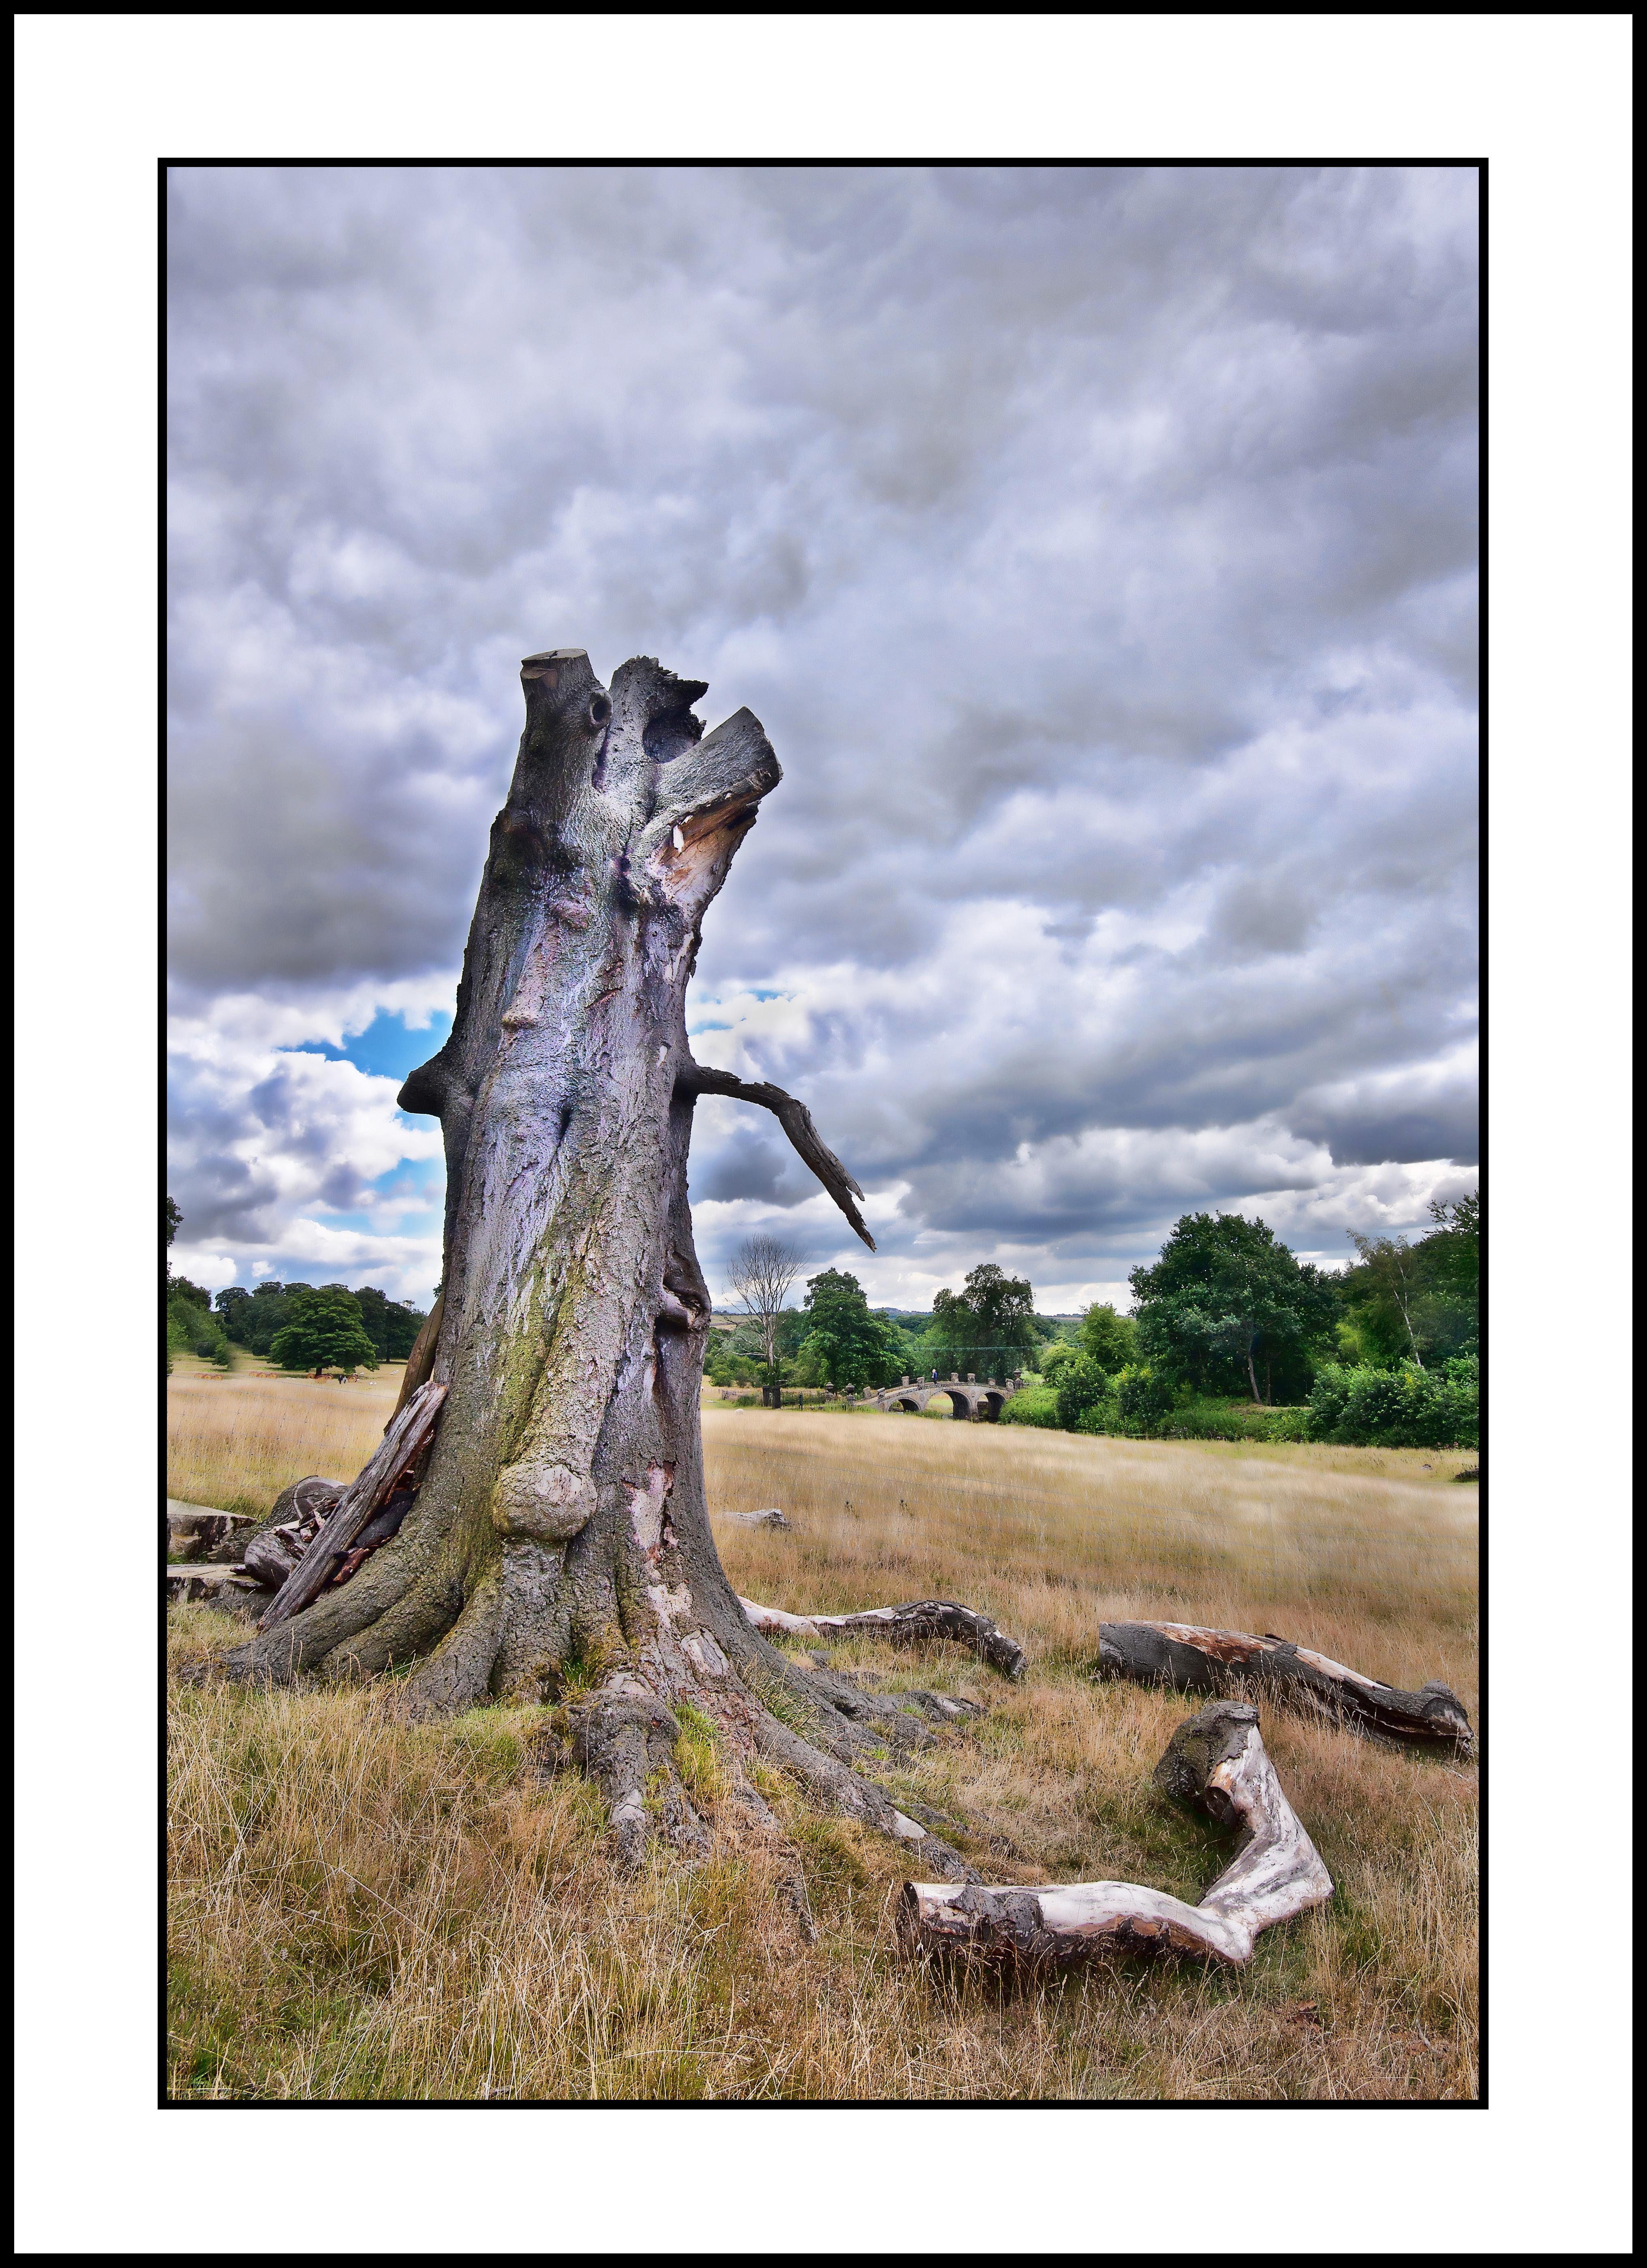
tree, nature, branch, texture, stump, trunk, old, dark, park, storm, nikon, dead, sculpture, yorkshire, art, clouds, seasons, wakefield, nikkor, dinosaur, bretton